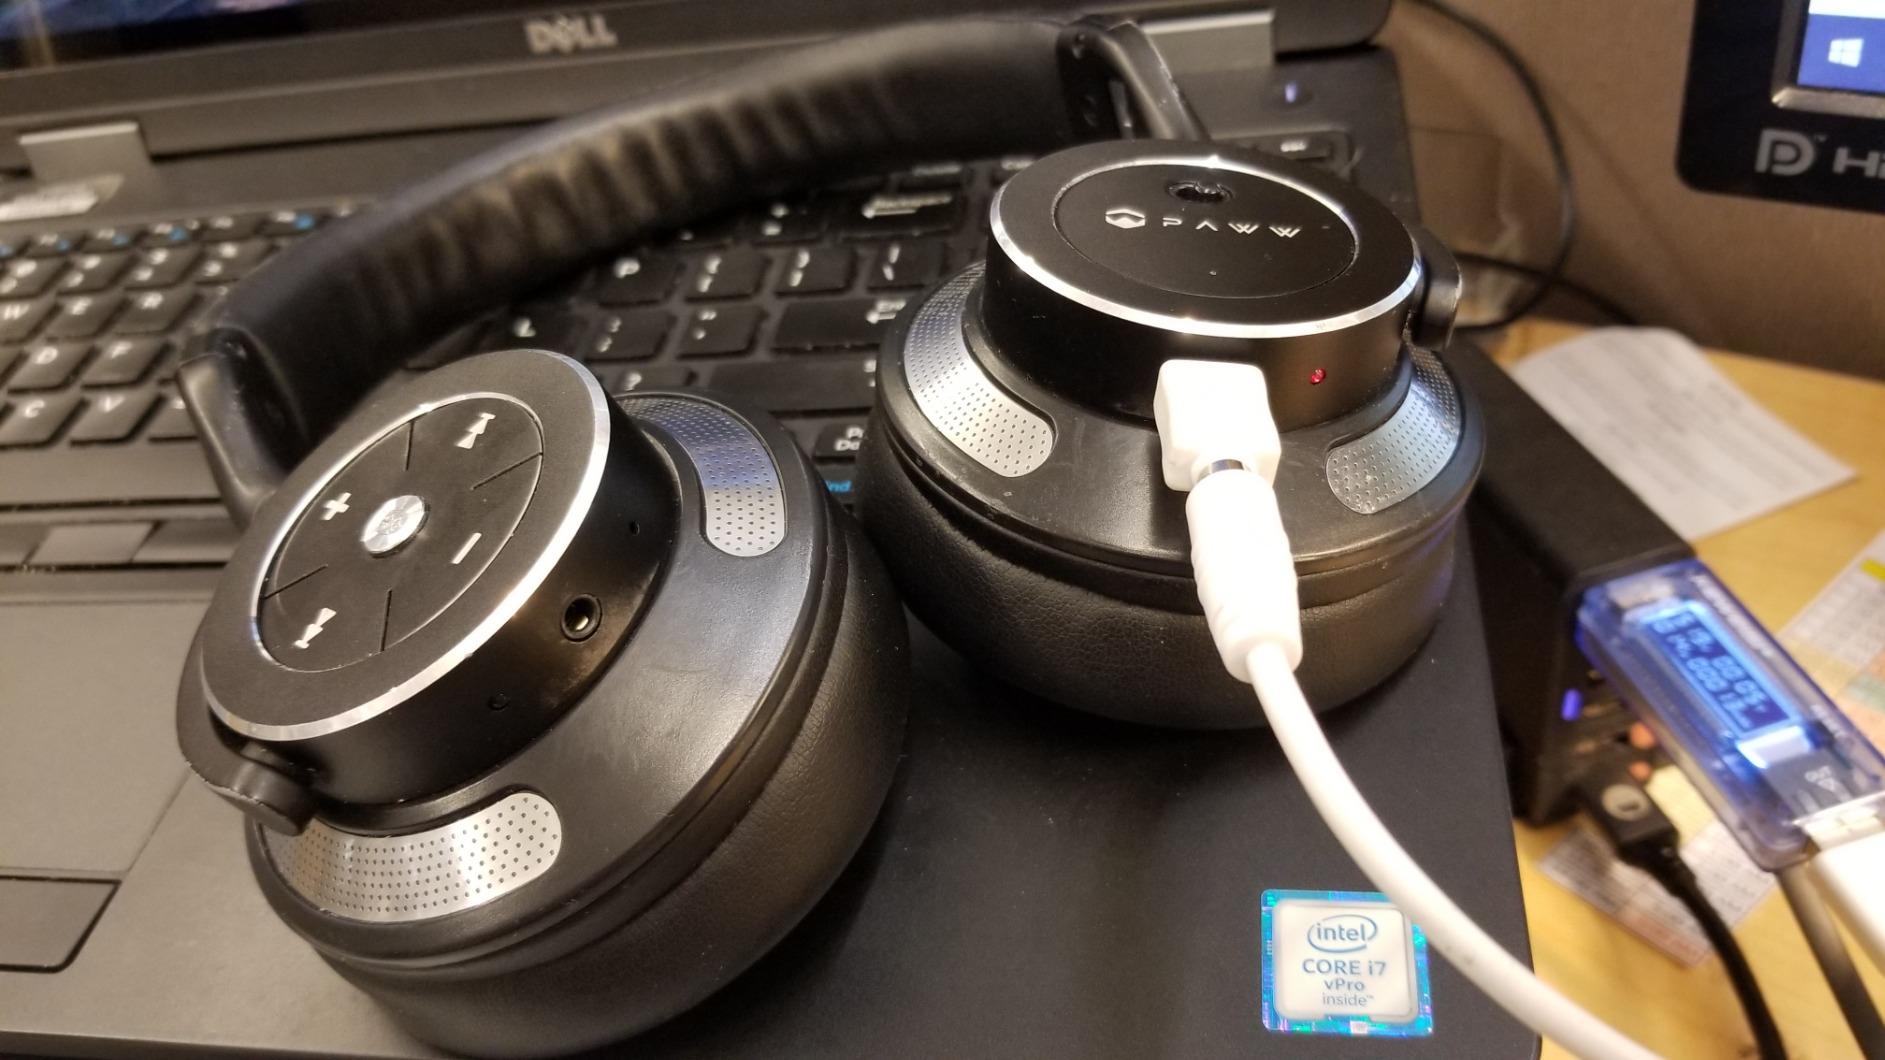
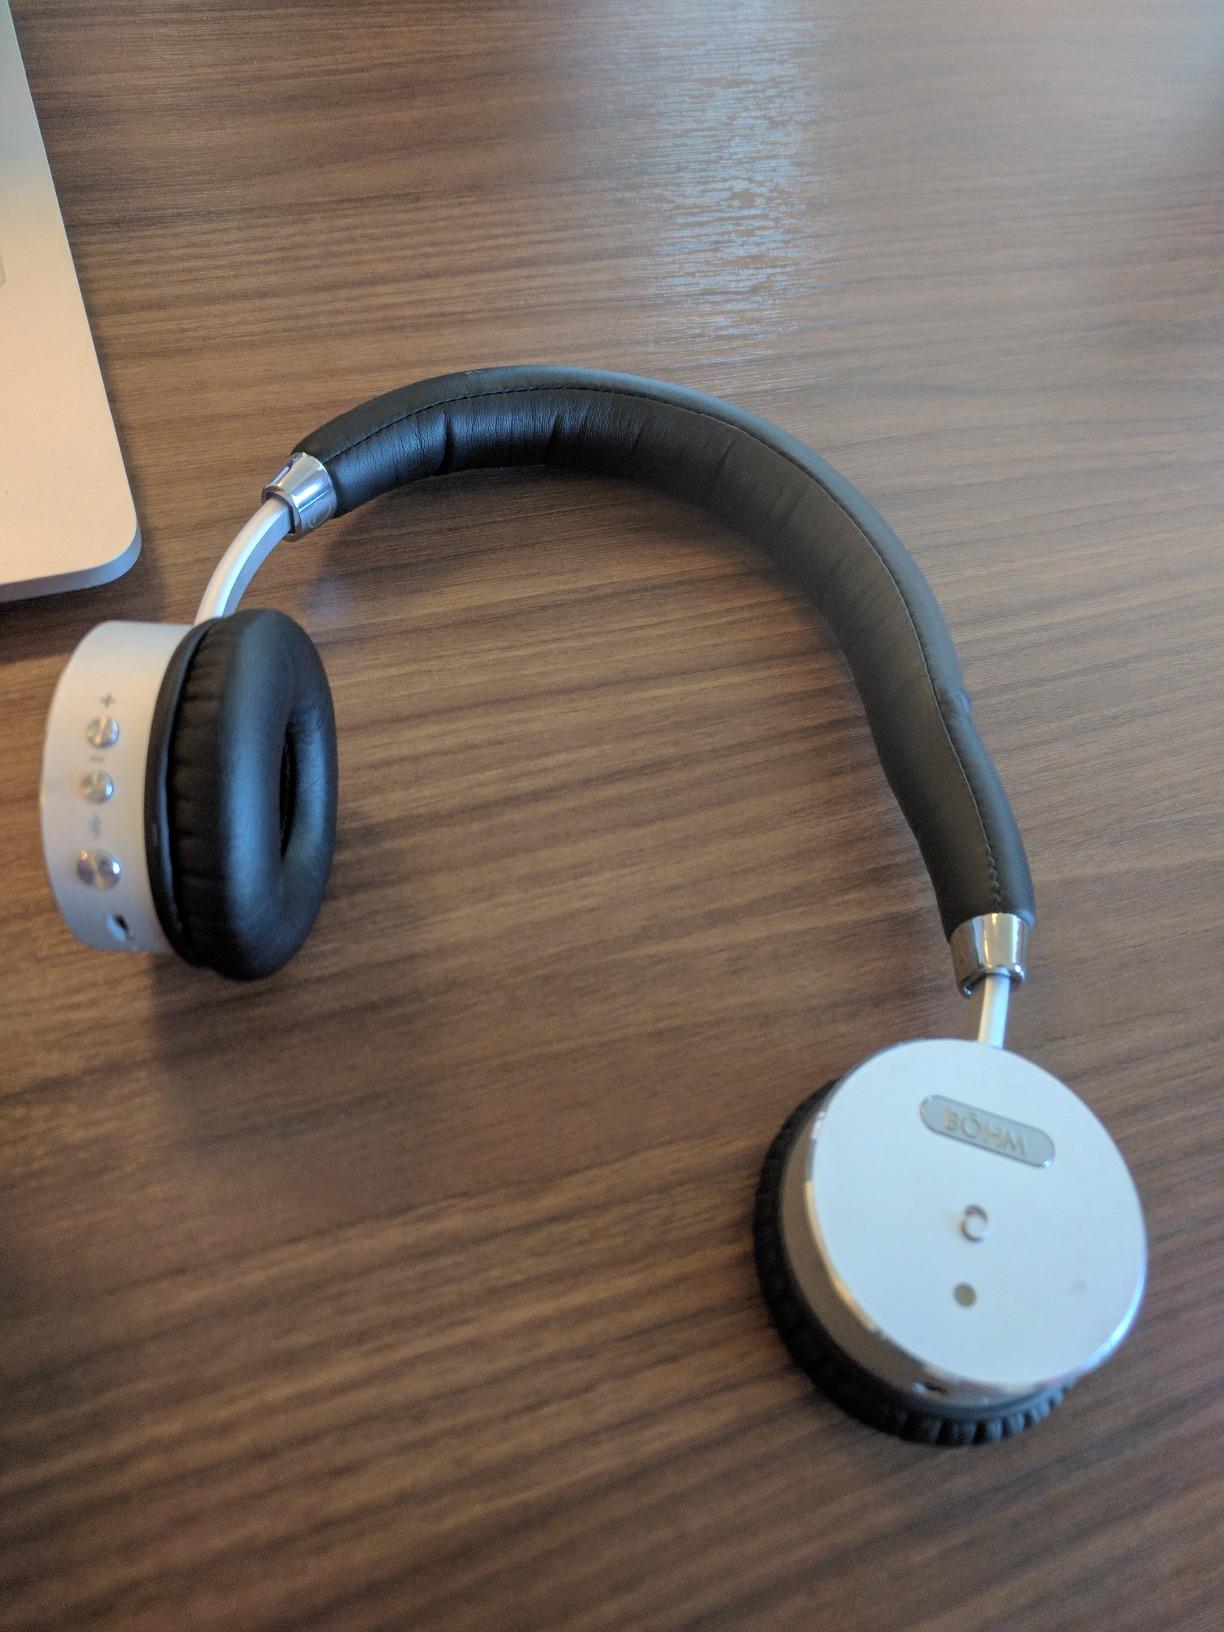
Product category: headphones
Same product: no